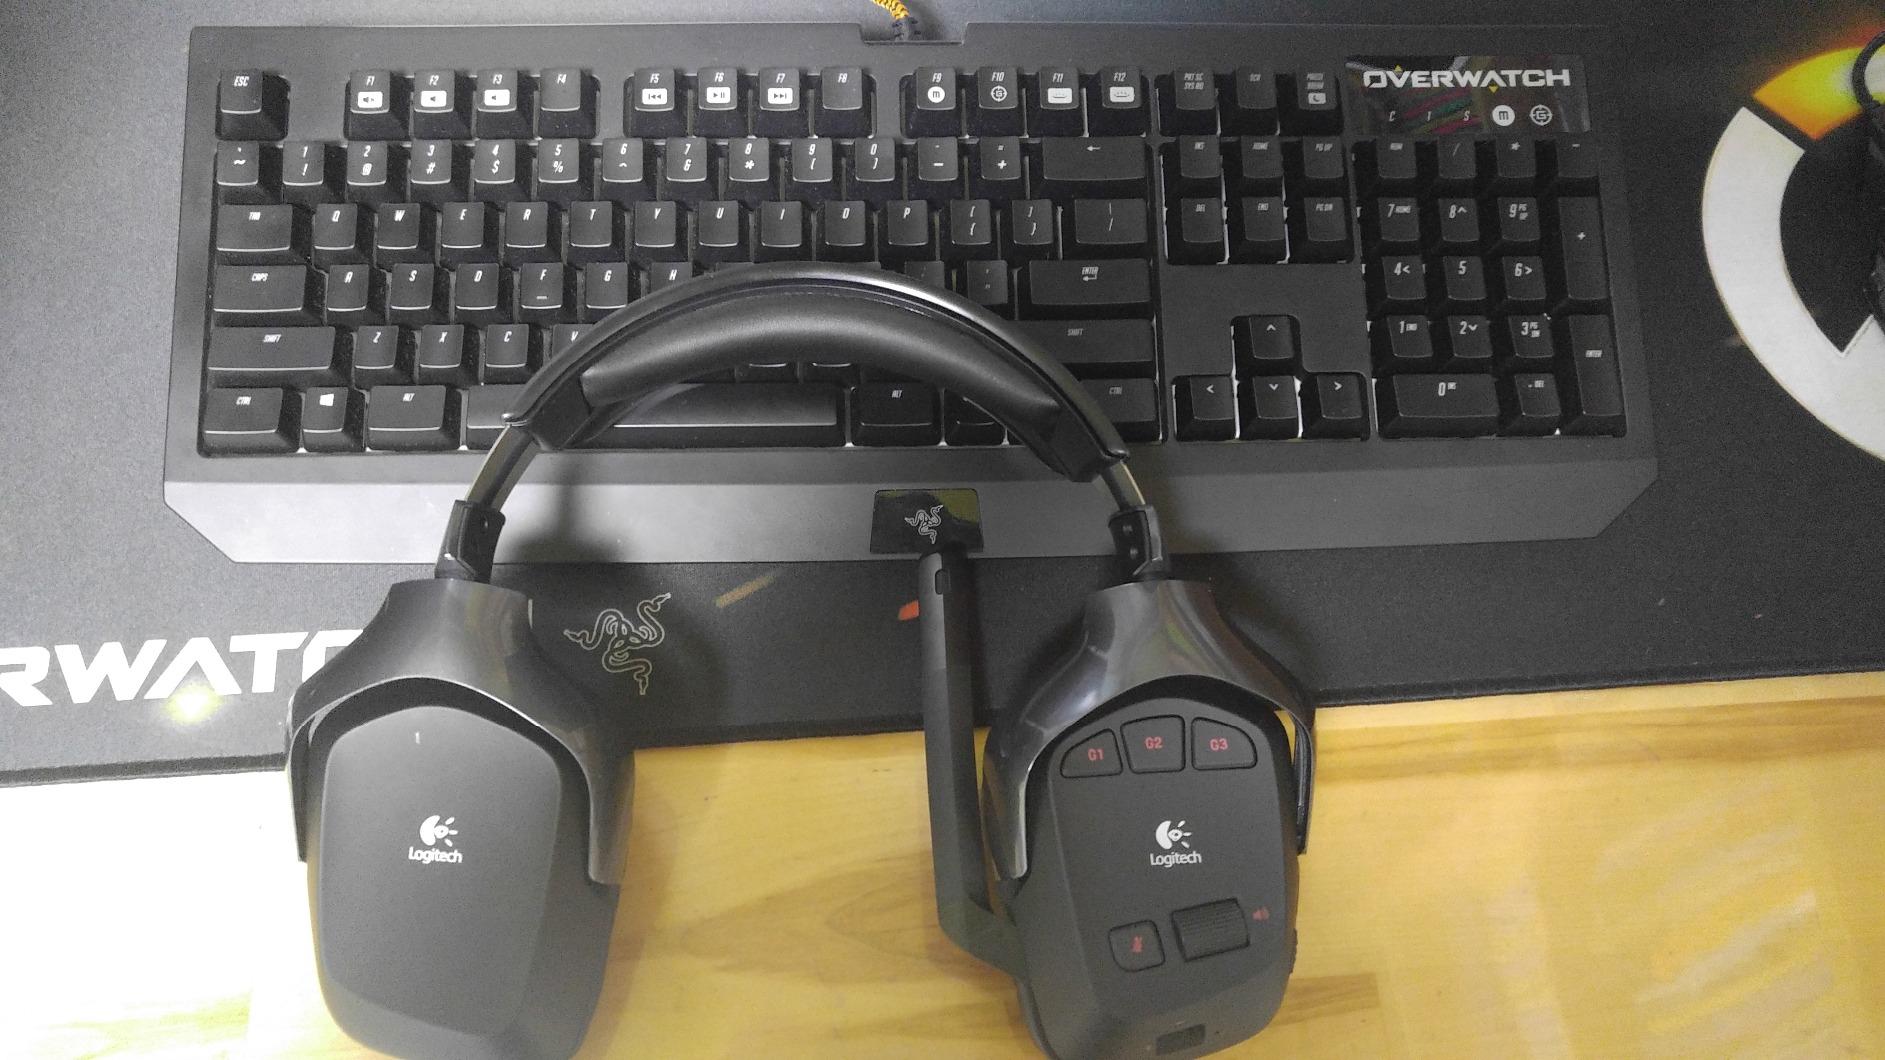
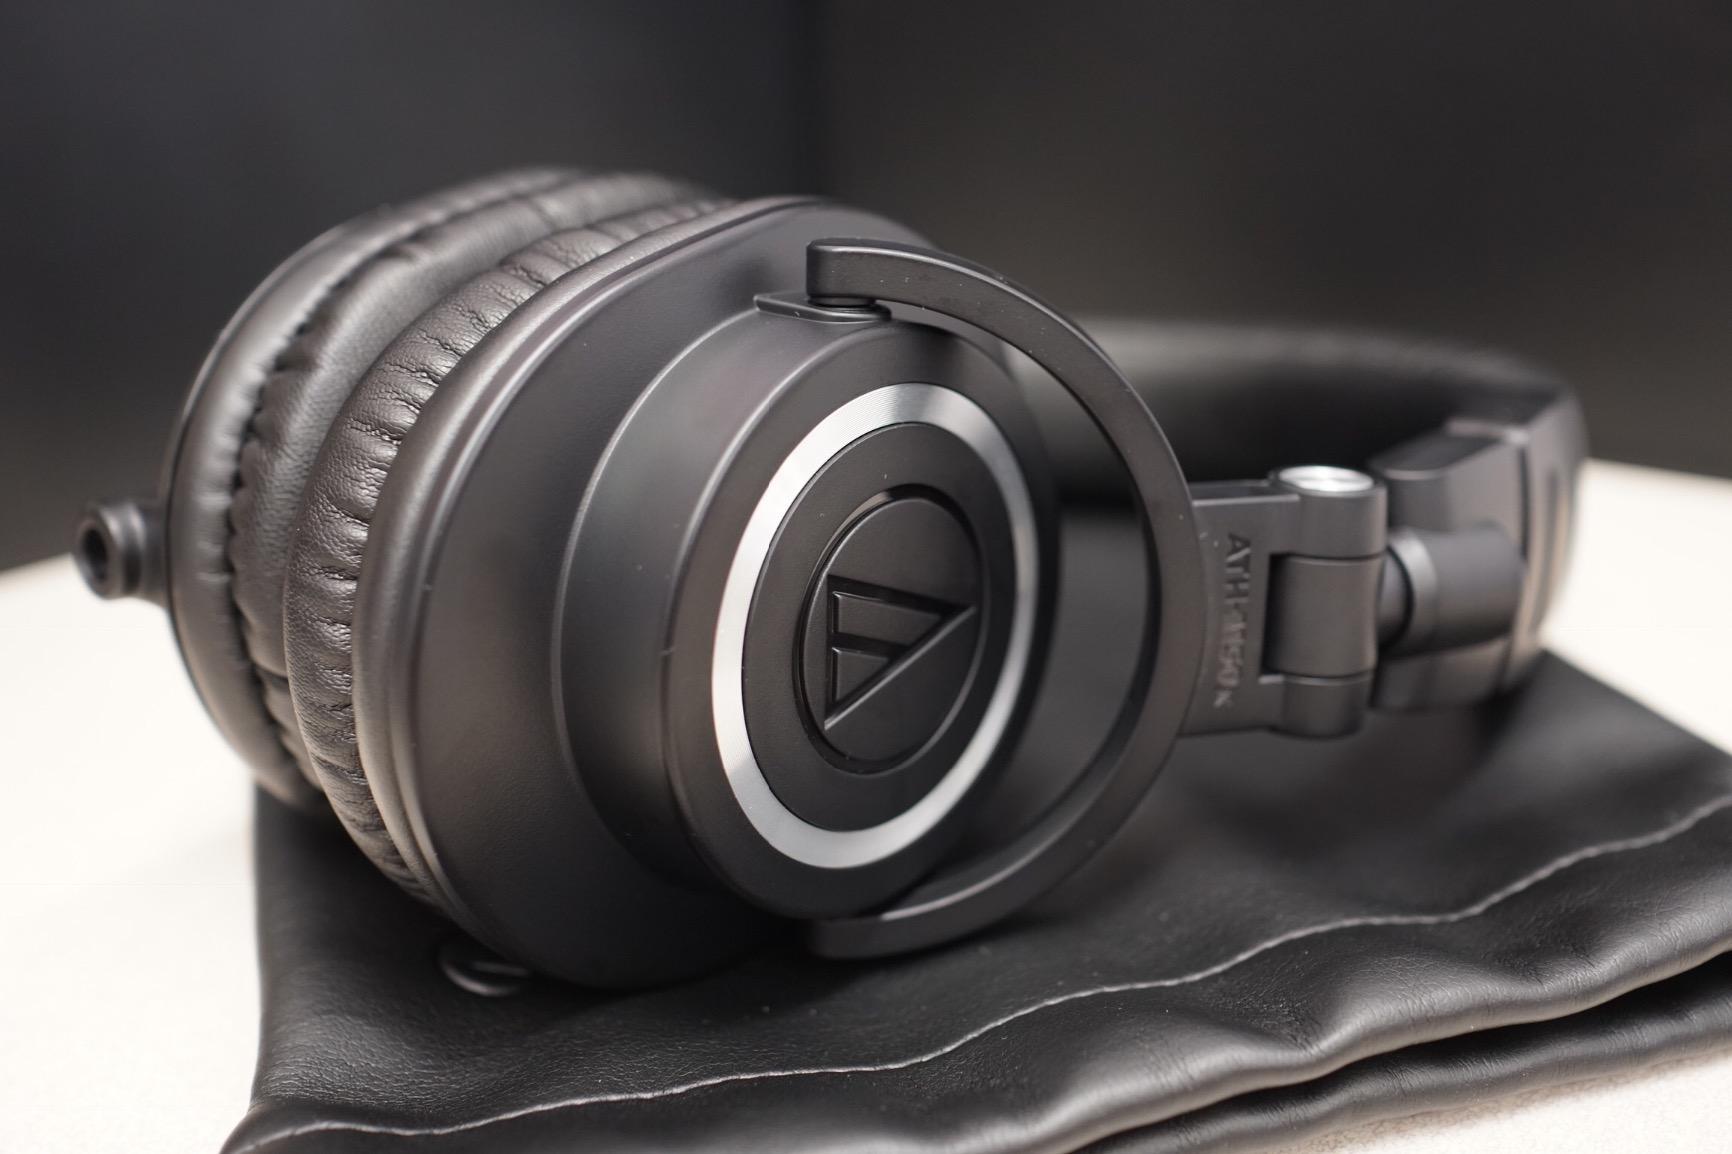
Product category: headphones
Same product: no